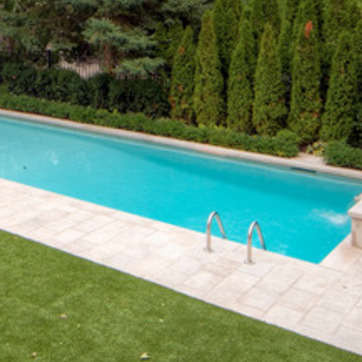
Material: water